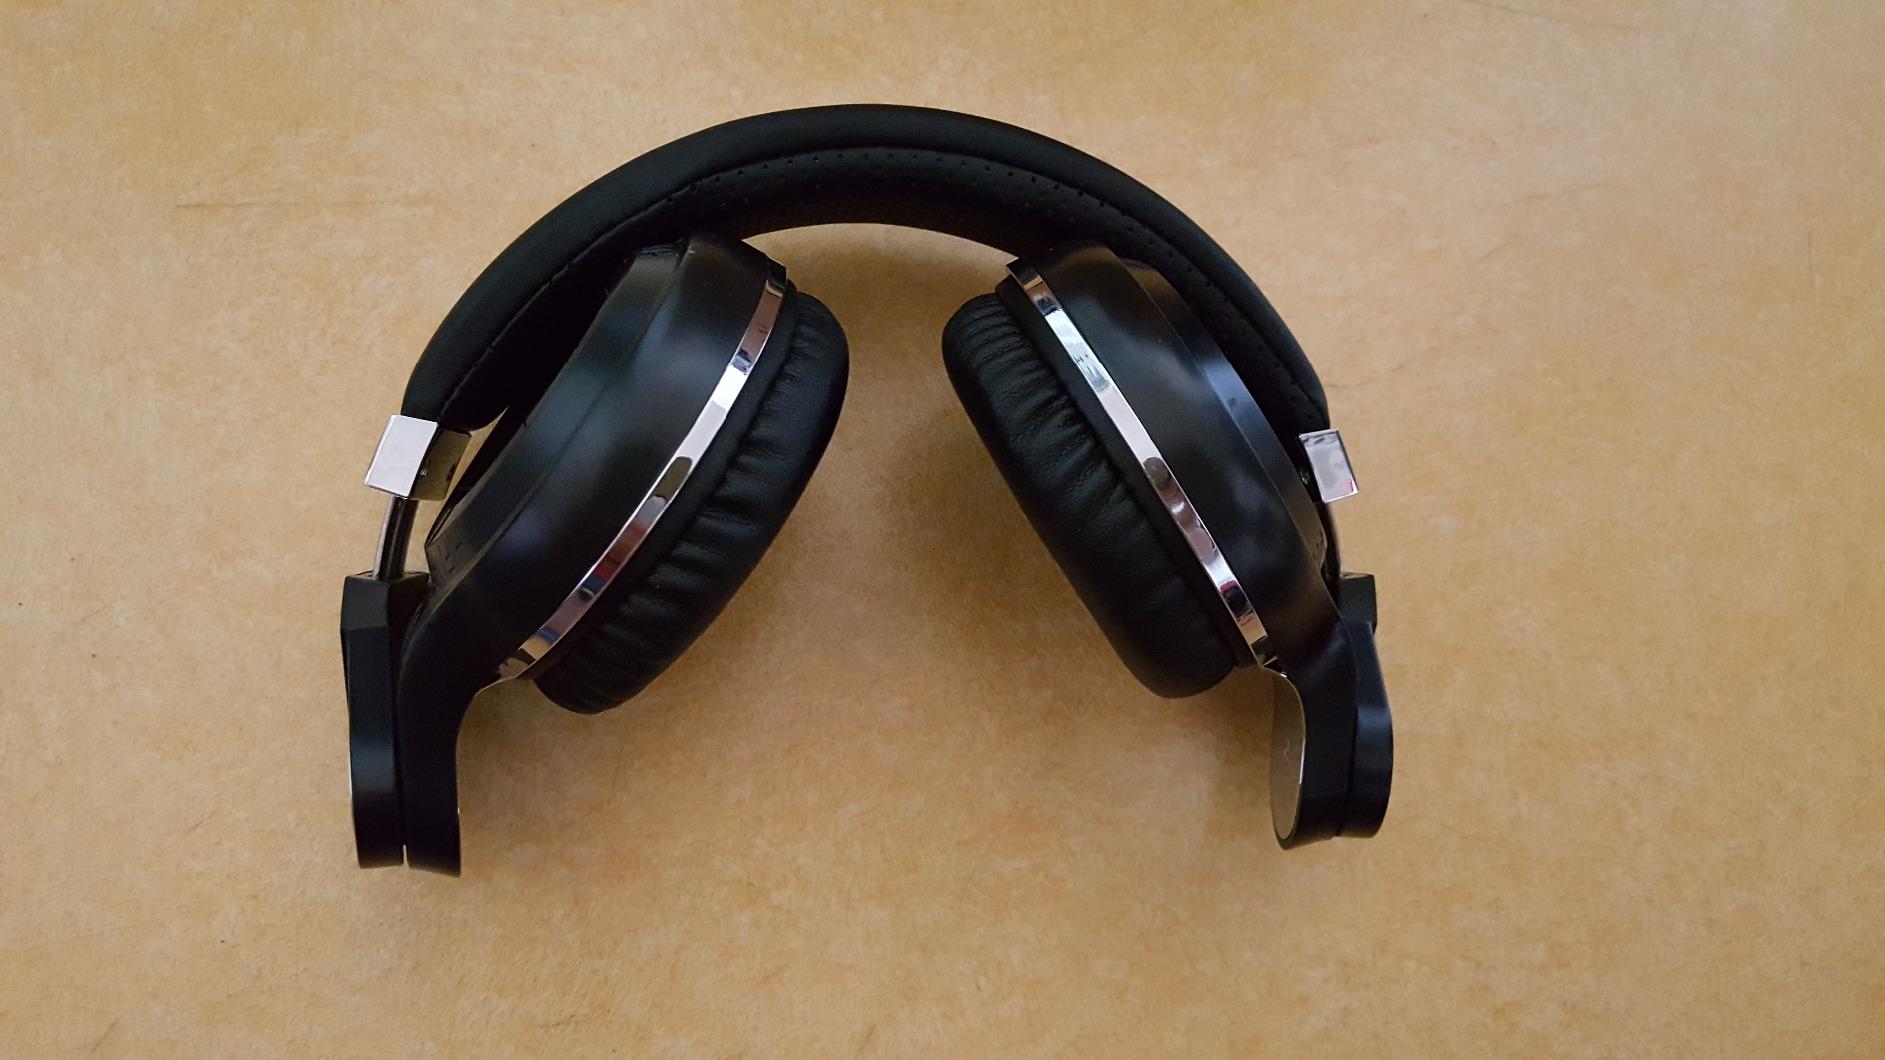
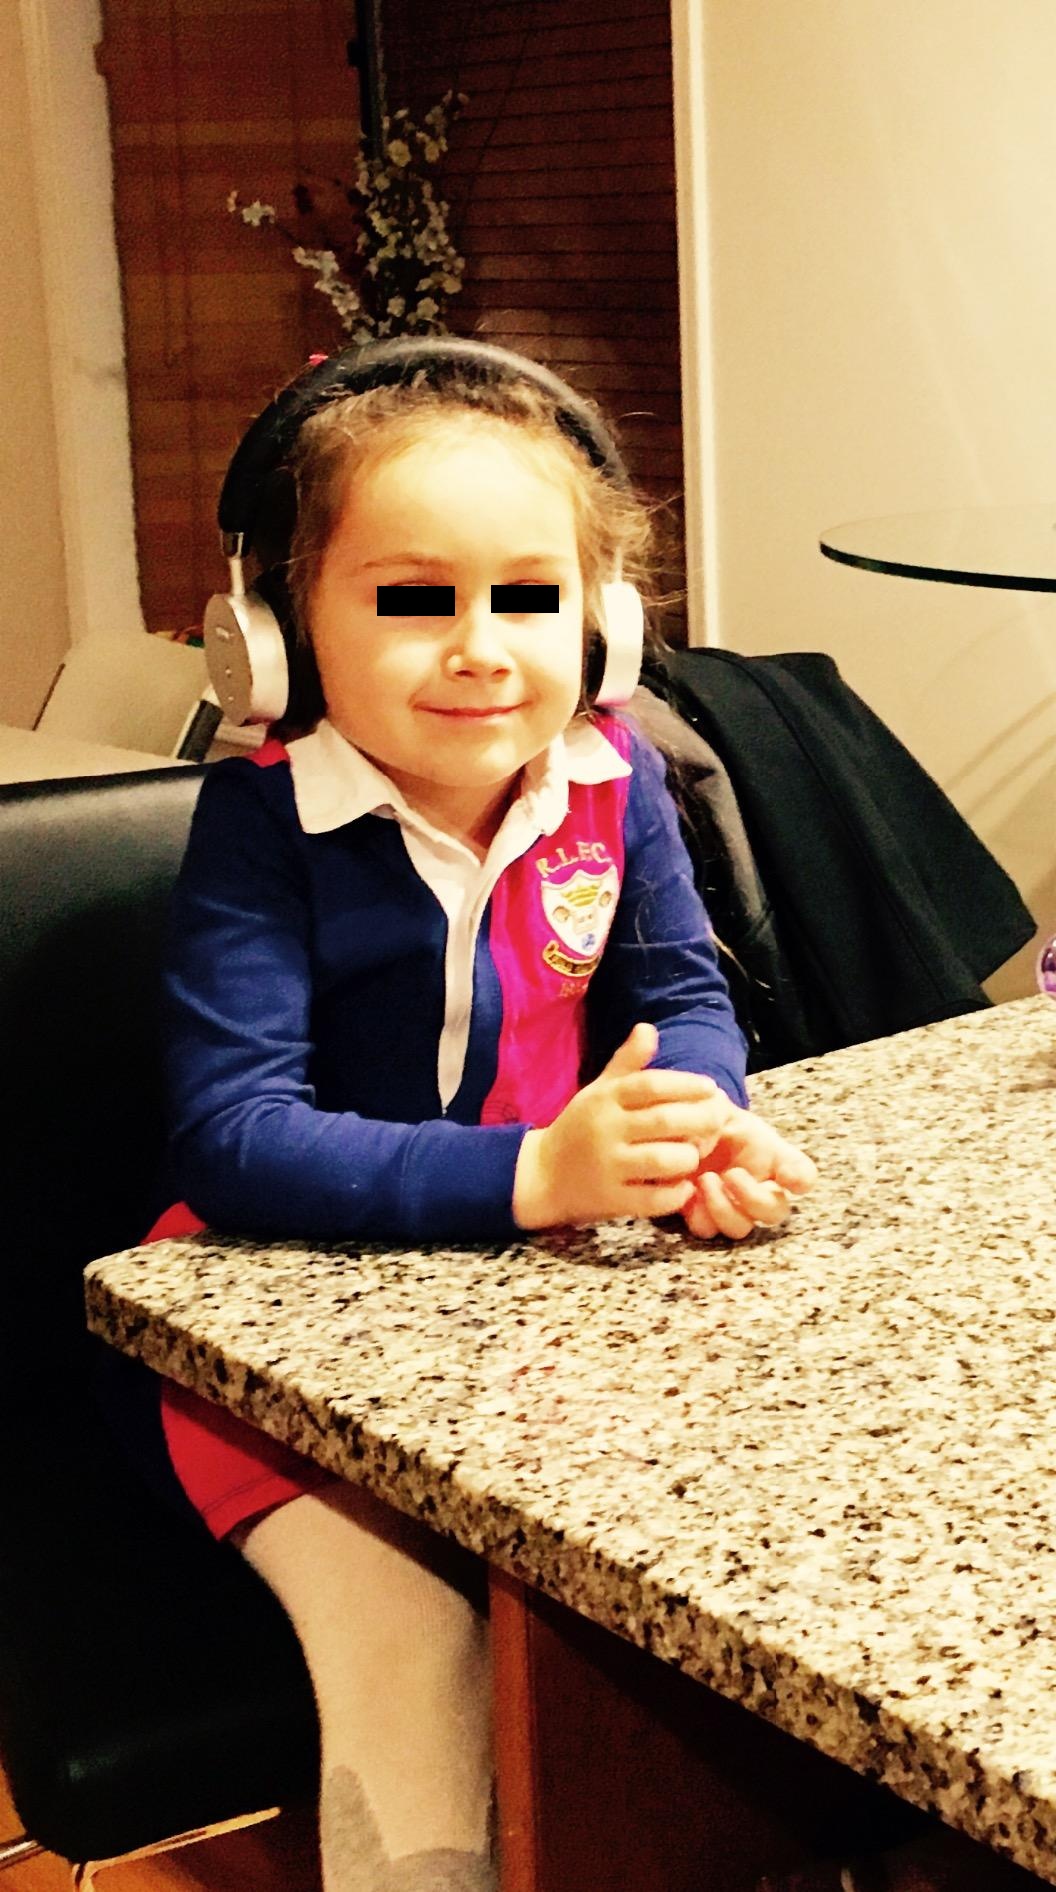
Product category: headphones
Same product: no